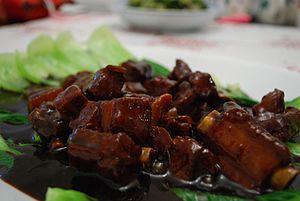
La cuisine de Pékin est un style de cuisine connue sous le nom de jing, autrefois appelée cuisine mandarine ou impériale. Son nom est parfois associé à l’une des quatre grandes familles, groupant les huit grandes cuisines régionales de la Chine.